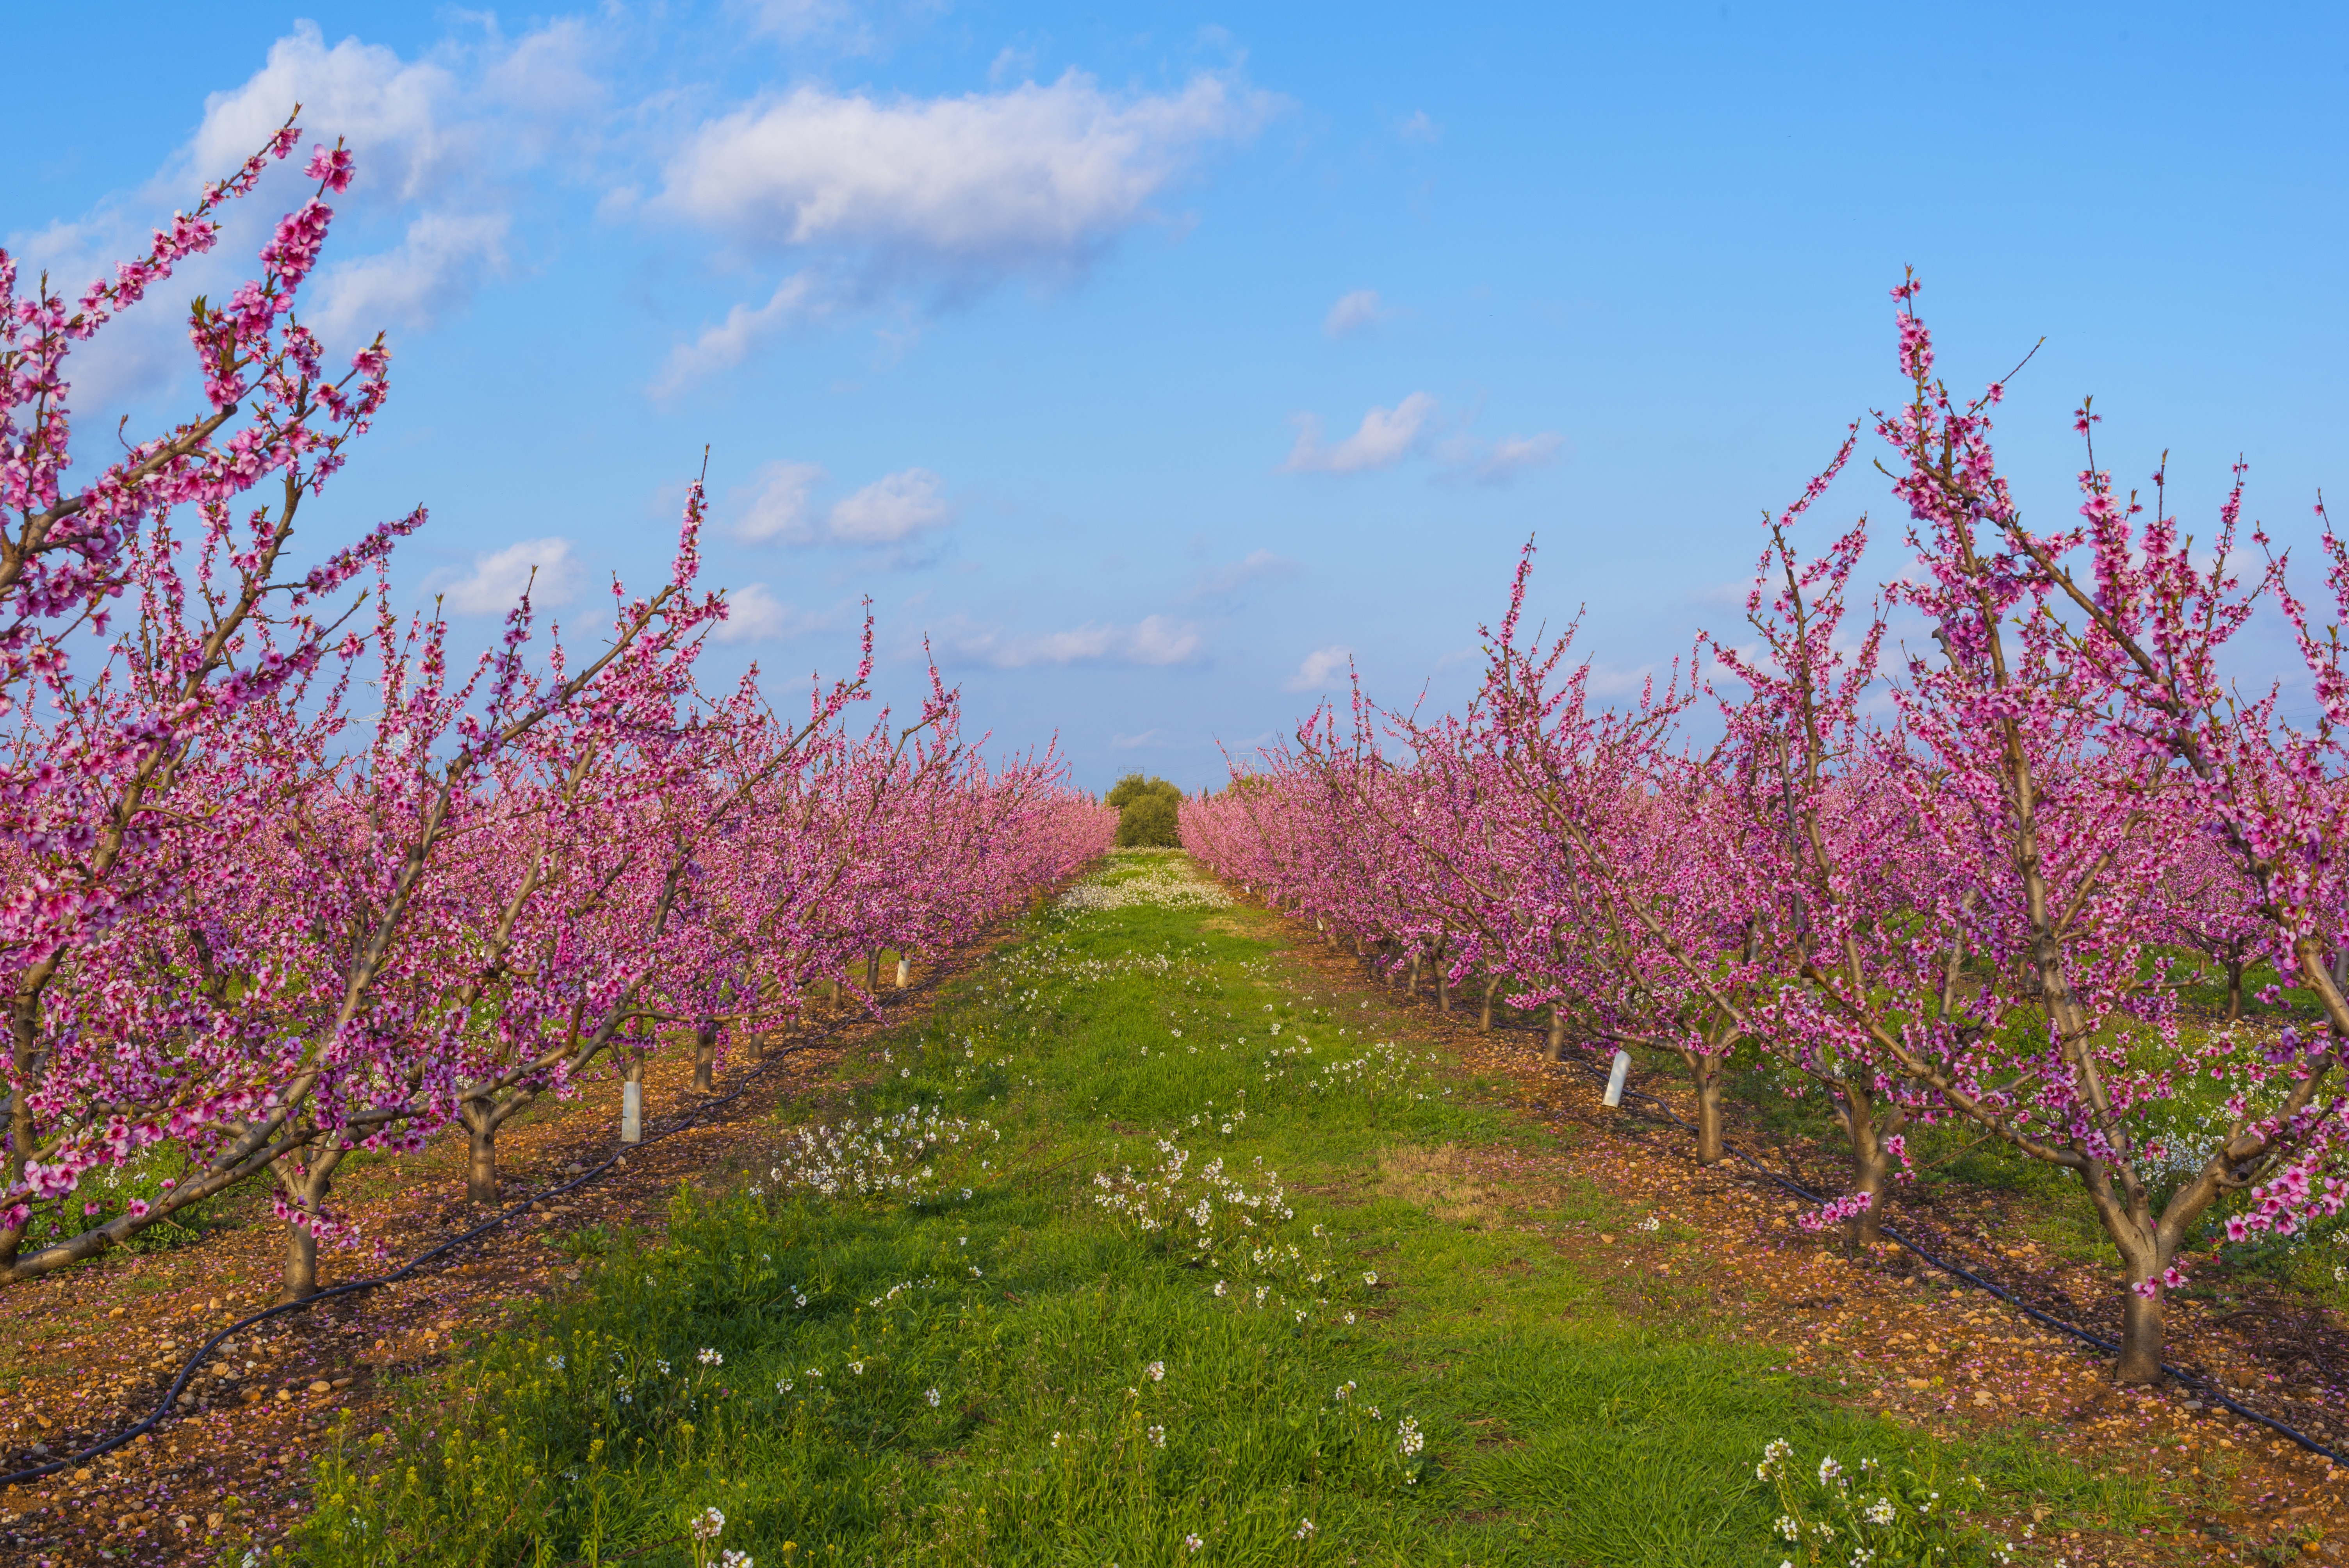
tree, nature, blossom, plant, sky, field, farm, meadow, leaf, flower, produce, color, autumn, agriculture, pink, flora, wildflower, flowers, trees, fields, shrub, rosa, beauty, rural area, pink flowers, flowering plant, fruit trees, pink background, woody plant, land plant